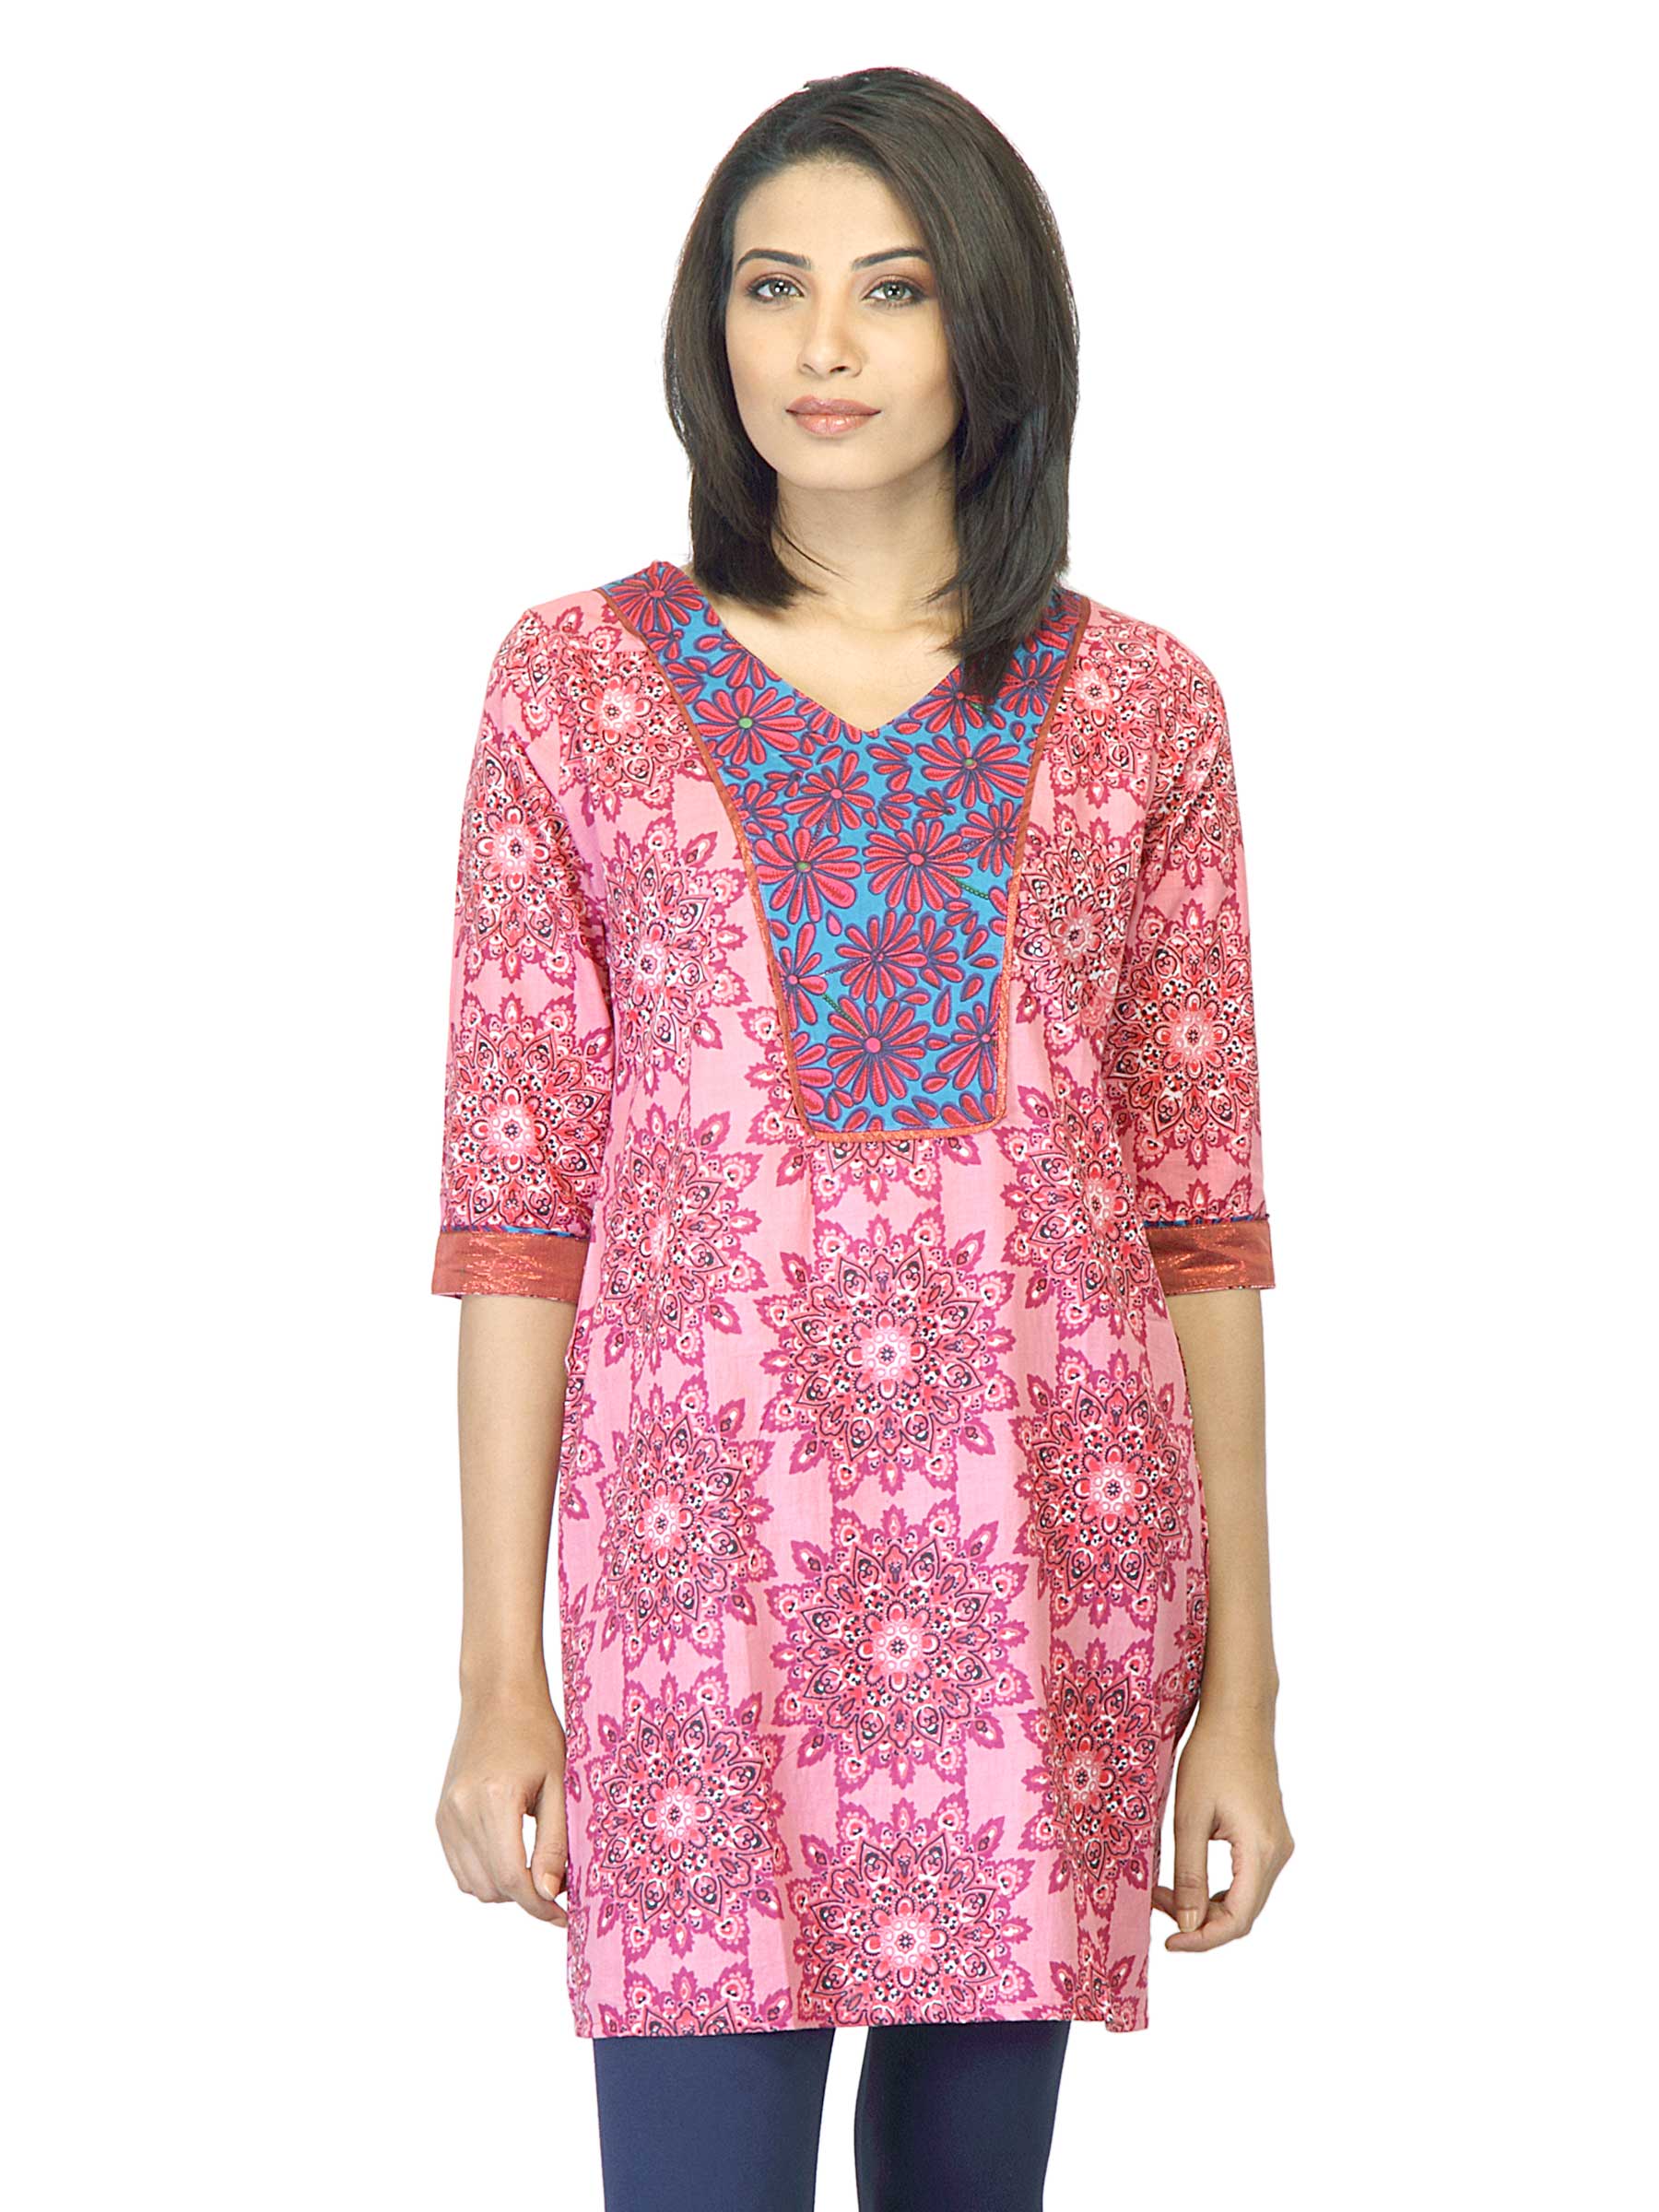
Mother Earth Women Printed Pink Kurta
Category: Apparel / Topwear / Kurtas
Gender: Women
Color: Pink
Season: Fall 2011
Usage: Ethnic